El Vallecito

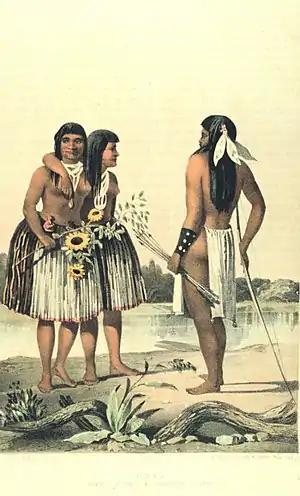
Yumas. In: "United States and Mexican Boundary Survey. Report of William H. Emory…" Washington. 1857. Volume I.

The Yumans or Quechan, ancestors of regional ethnic groups (Cucapá, Kiliwa, Pai-pai and Kumeyaay) were part of migratory flows to the Baja California peninsula from the north. They occupy a very important place in the displacement process.